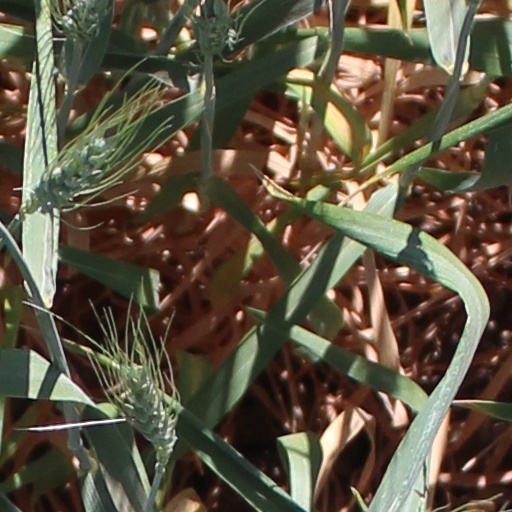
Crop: wheat